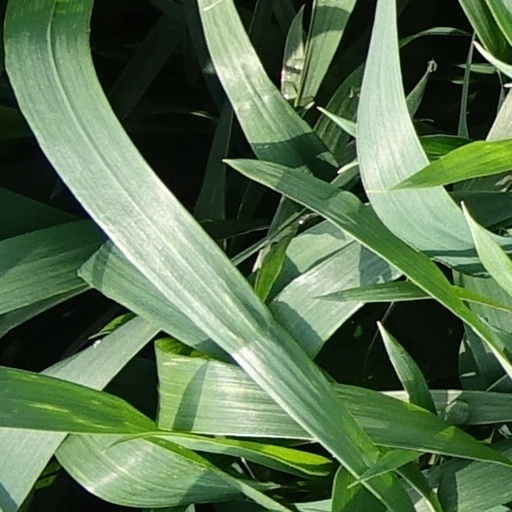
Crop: wheat